Leo Giacometto

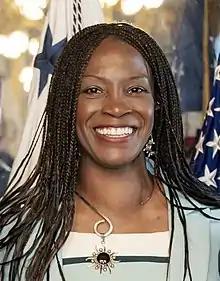
Skipwith in January 2020

In 2019, Giacometto was engaged to Aurelia Skipwith, an attorney, biologist, and former lobbyist for Monsanto who was President Donald Trump's nominee for director of the United States Fish and Wildlife Service. During her confirmation process in the United States Senate, Skipwith's relationship with Giacometto was scrutinized after it was revealed that she did not disclose her ties with Giacometto, a registered lobbyist on behalf of agricultural businesses, to whom she was engaged. The two married in New Orleans on September 25, 2021.